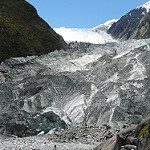
Label: glacier